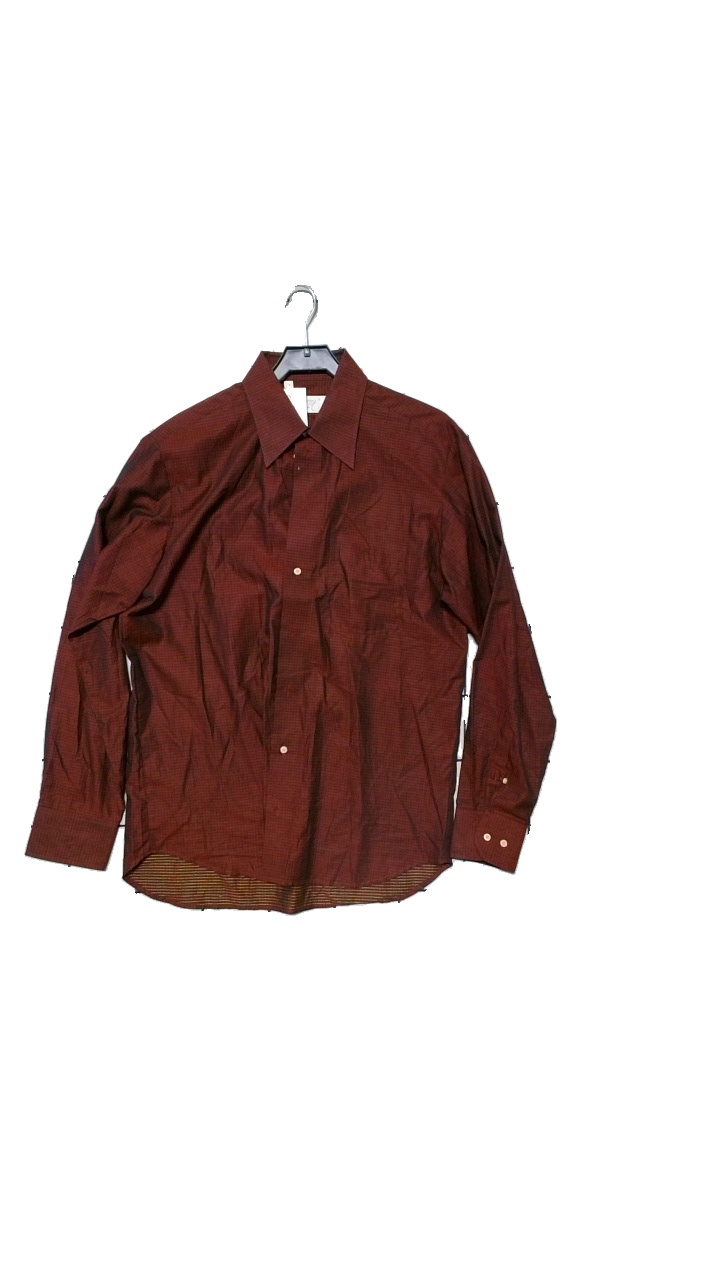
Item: Shirt (Men)
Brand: Oscar Of Sweden
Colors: Red, White
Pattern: Dots
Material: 100% Cotton
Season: Autumn
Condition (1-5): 5
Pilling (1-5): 4
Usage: Reuse
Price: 100-150